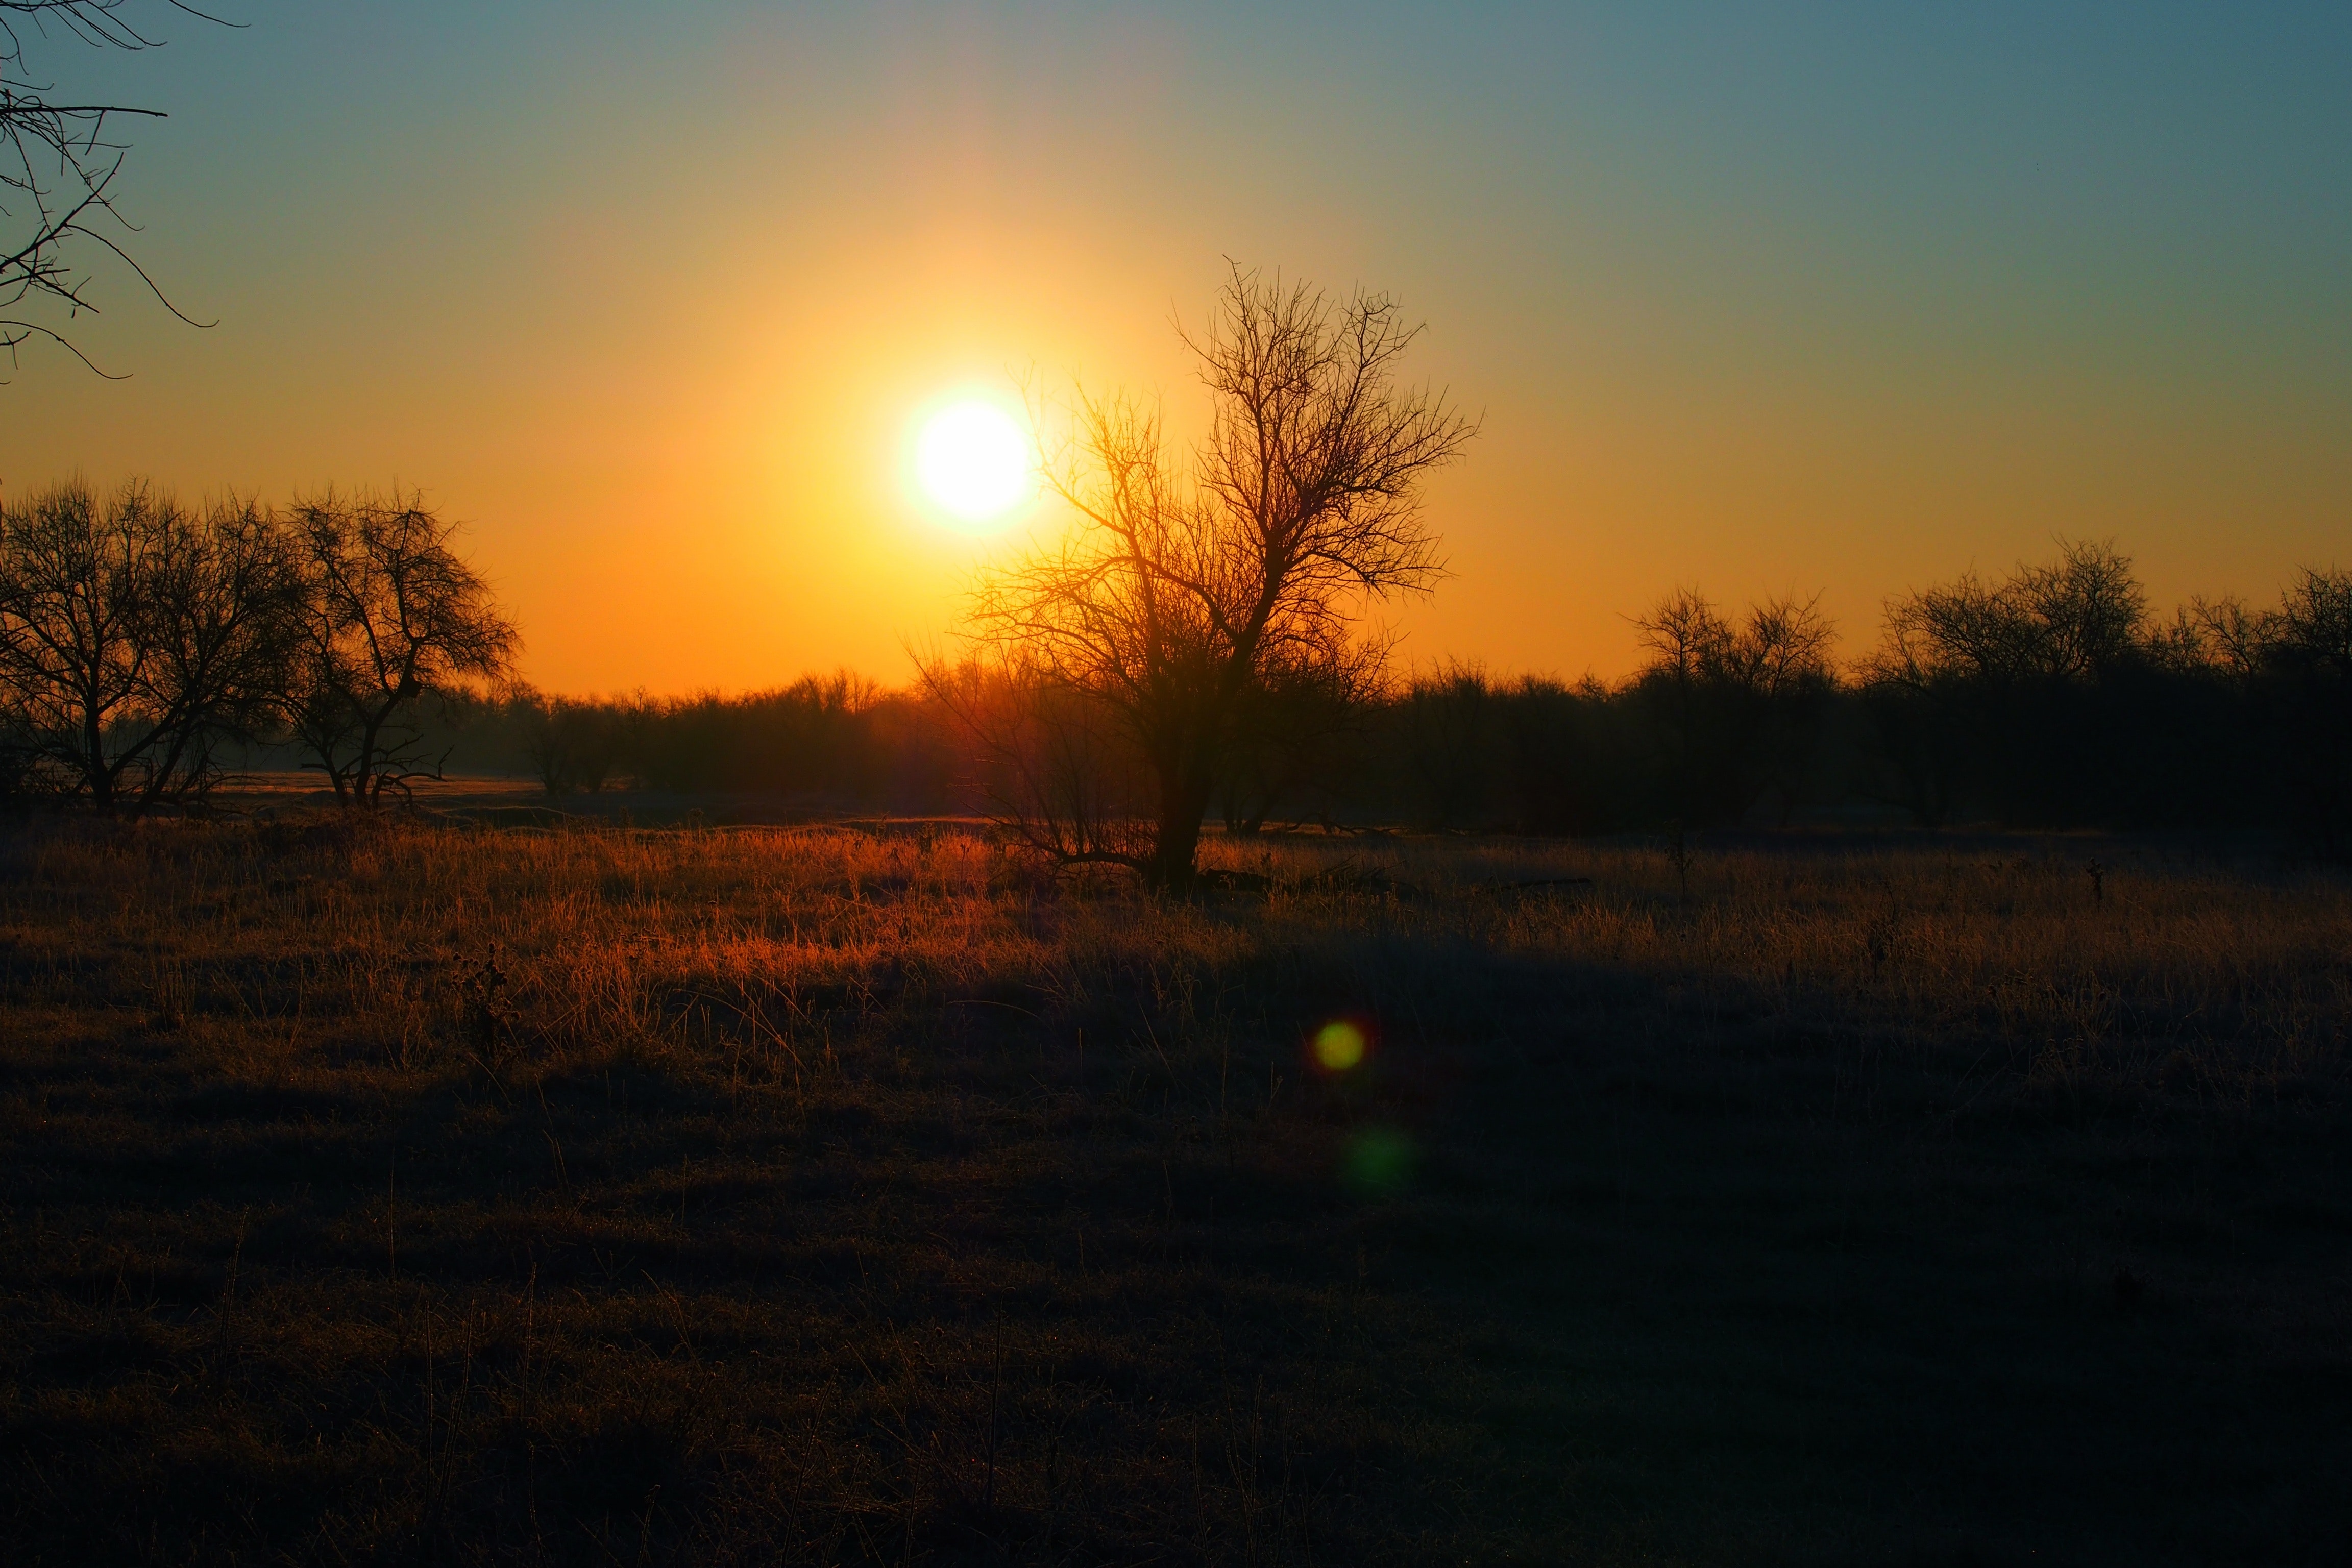
sky, natural landscape, nature, sunrise, sunset, horizon, atmospheric phenomenon, morning, sun, tree, evening, natural environment, cloud, sunlight, dusk, ecoregion, wildlife, atmosphere, landscape, dawn, plain, rural area, grassland, field, branch, astronomical object, meadow, red sky at morning, reflection, prairie, pasture, river, winter